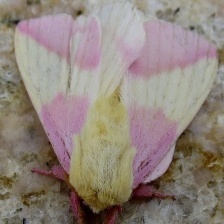
Species: ROSY MAPLE MOTH